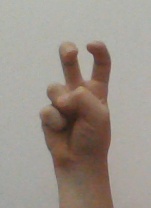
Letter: toot